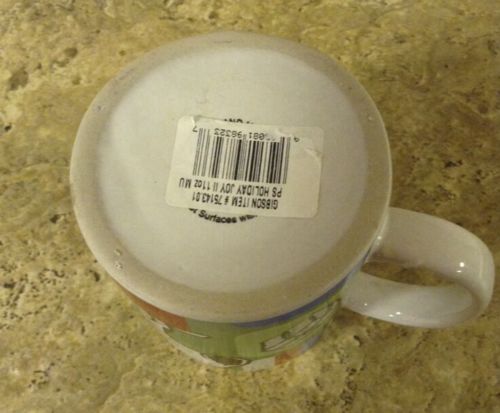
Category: mug